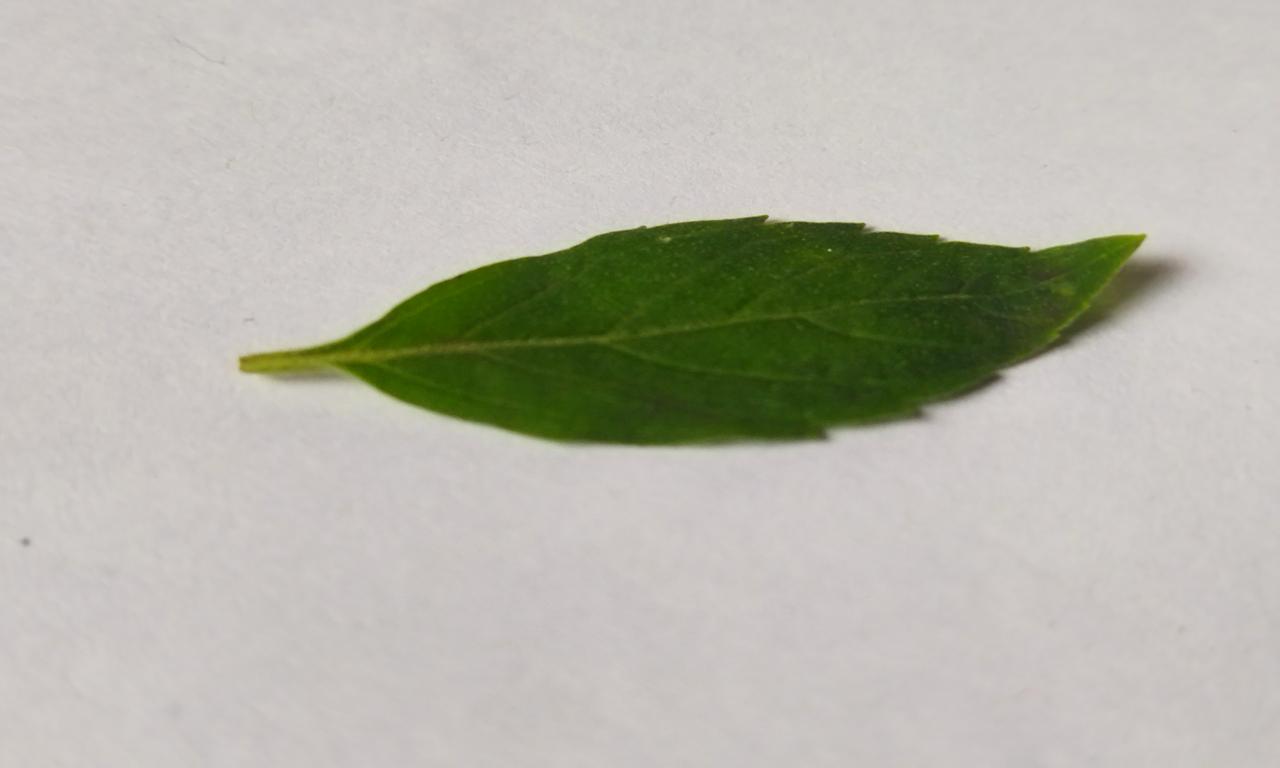
Label: Fresh